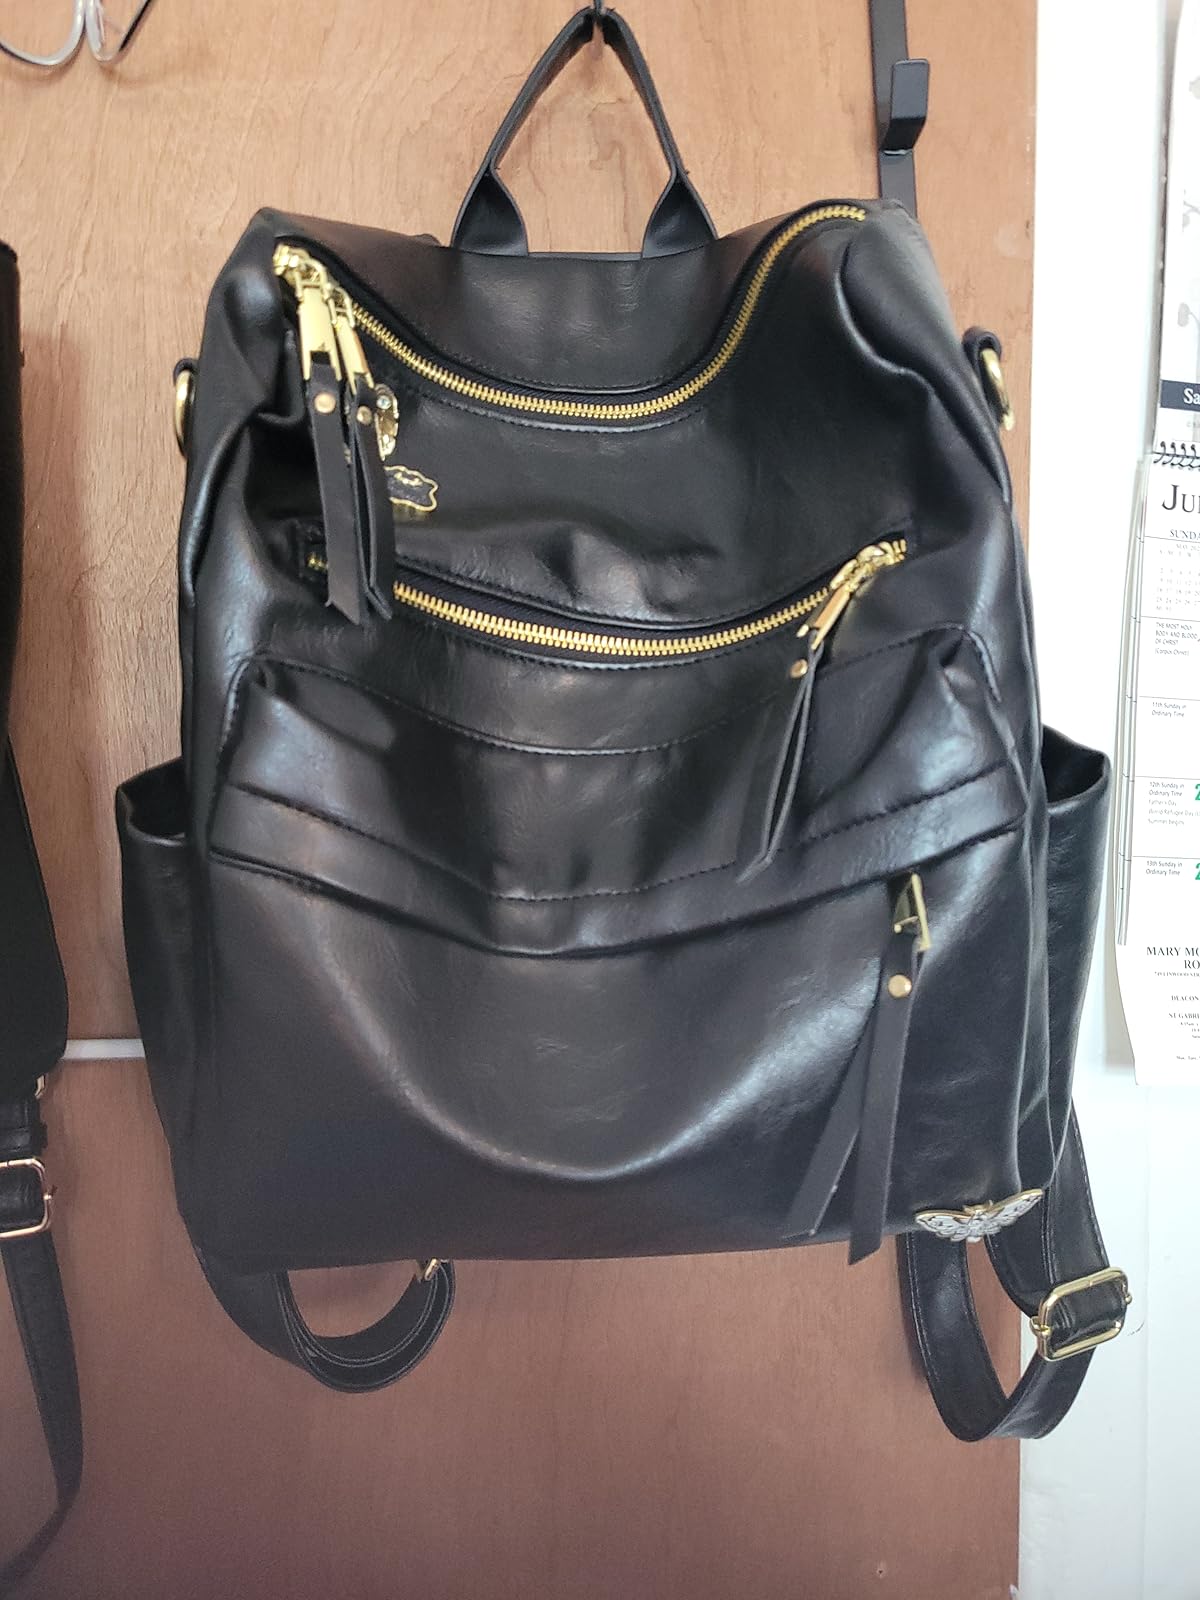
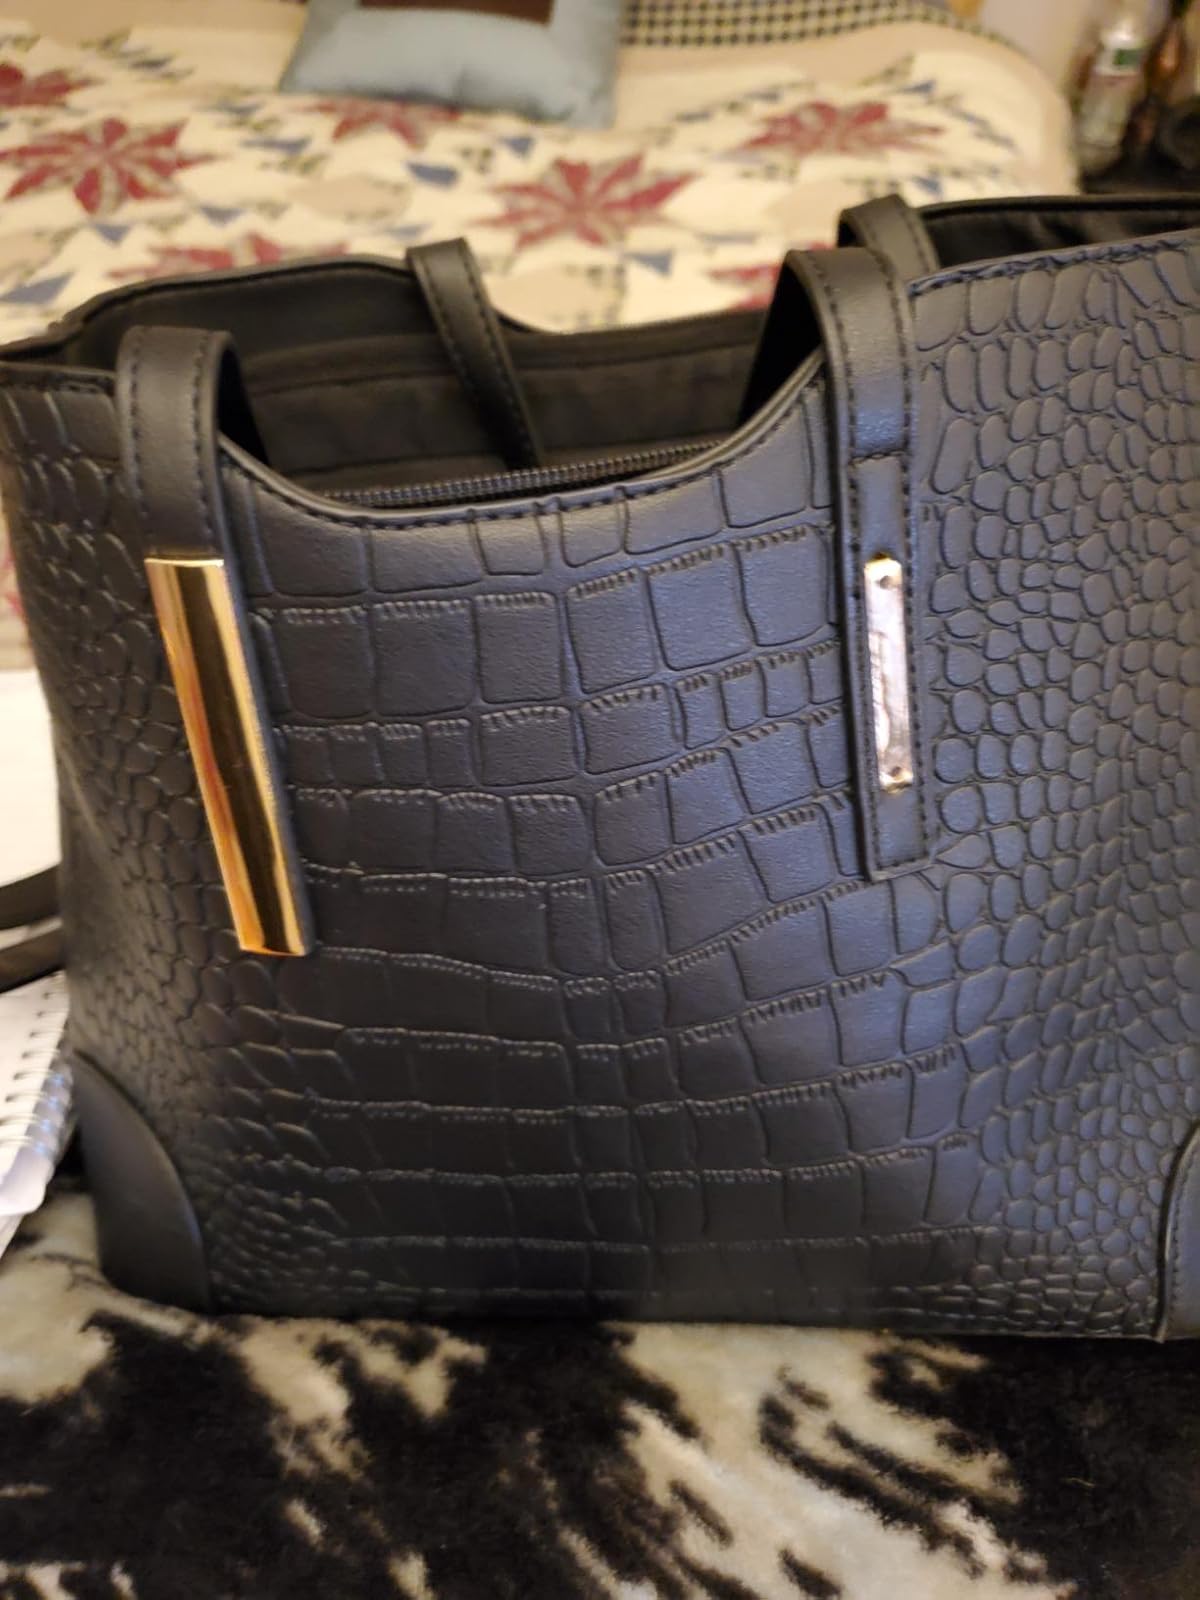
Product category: accessories_handbag
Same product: no